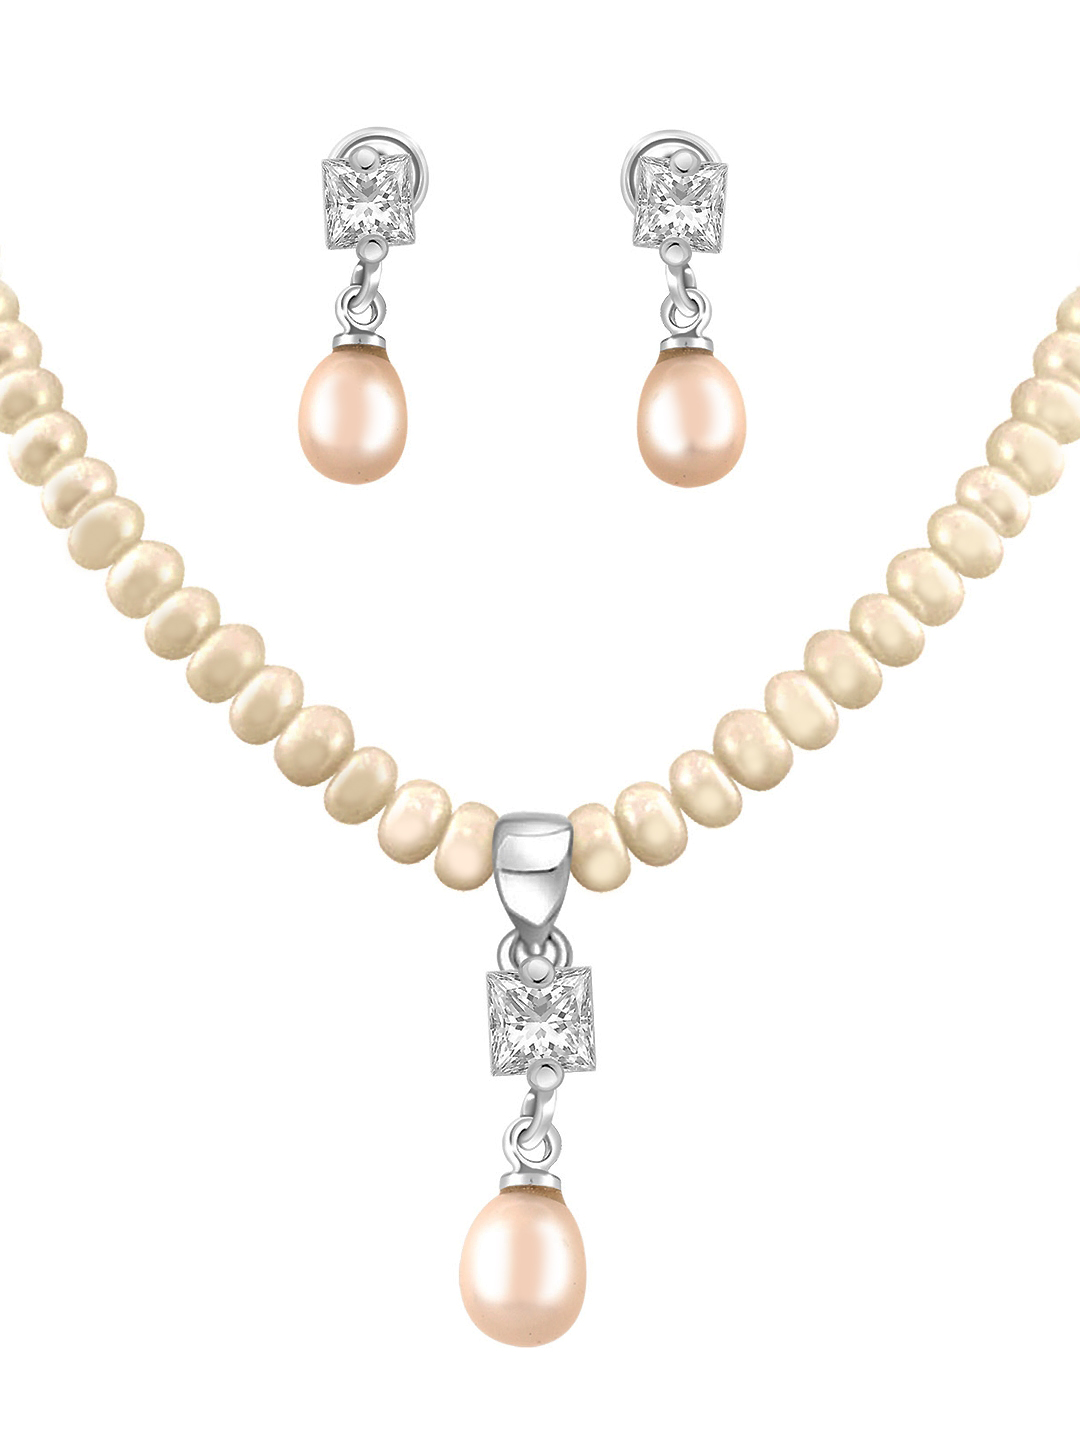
Miki Pearl Women Ivory Jewellery Set
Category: Accessories / Jewellery / Jewellery Set
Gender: Women
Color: White
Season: Summer 2012
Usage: Casual